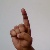
The image shows a hand gesture representing the letter 'D' in Indian Sign Language.